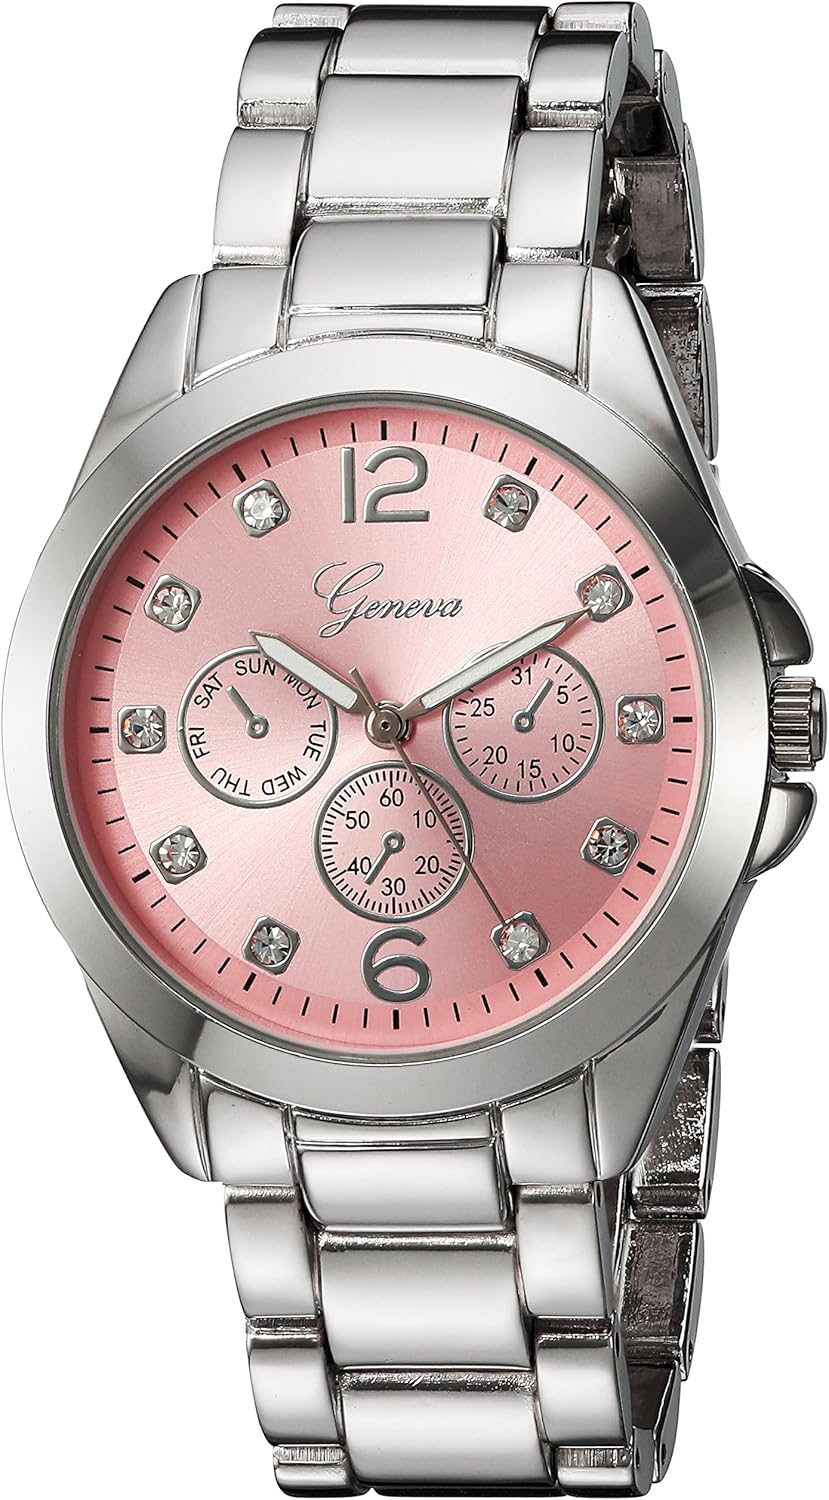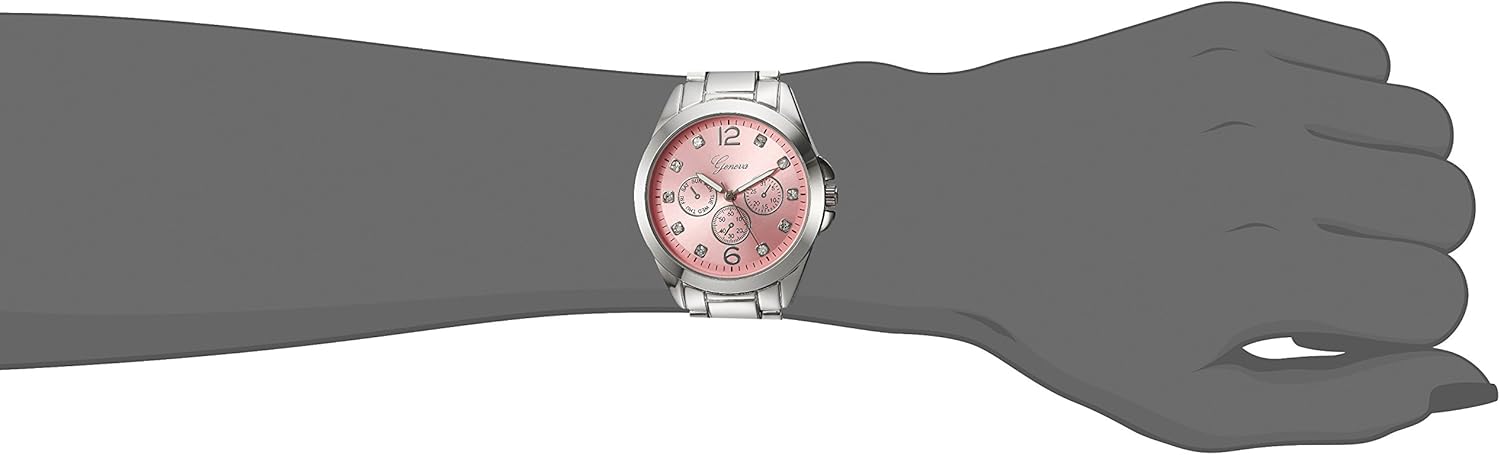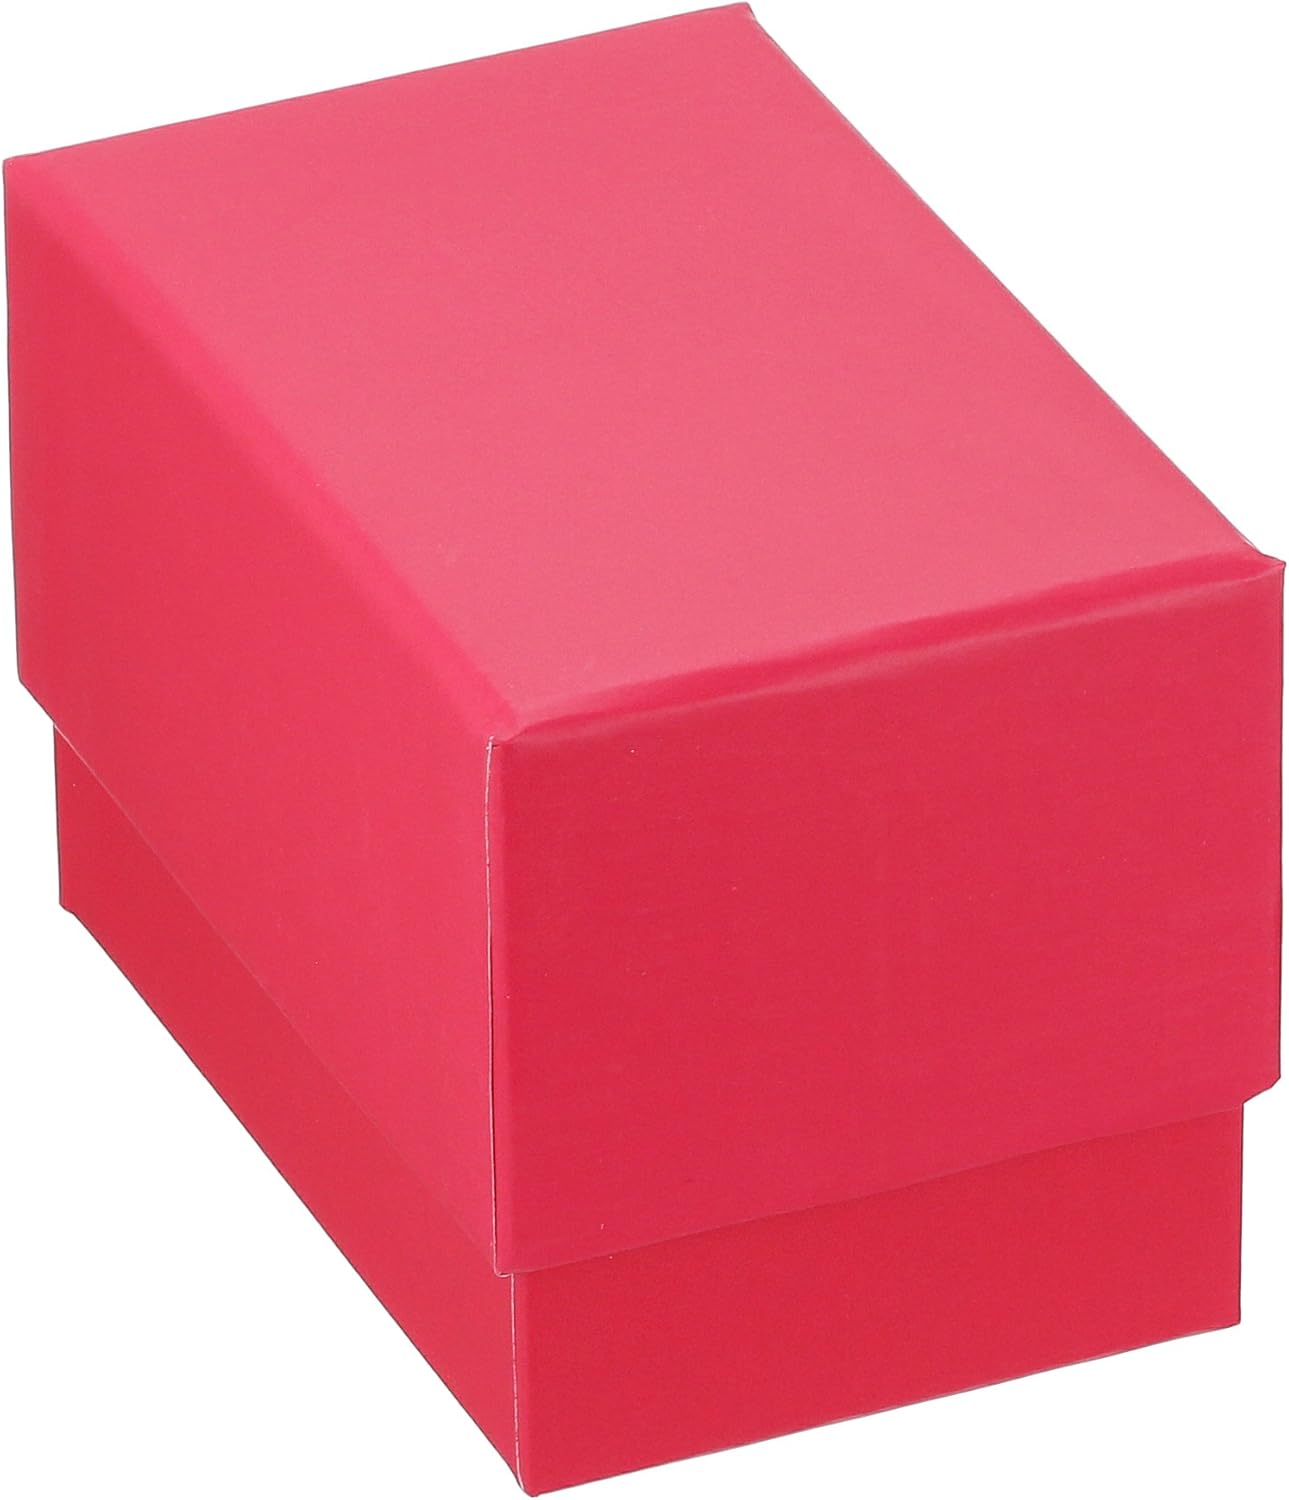
Geneva Women's GV/1009PKSB Crystal Accented Silver-Tone Bracelet Watch
Category: AMAZON FASHION
Scratch resistant mineral crystal and Japanese quartz movement
Features: Mineral crystal lens; light pink sunray dial with non-working decorative subdials; luminous silver-tone hands and crystal accented markers; black printed outer minute track | Silver-tone adjustable link bracelet; fold over clasp with double push-button safety | Japanese-quartz Movement | Case Diameter: 37mm | Not water resistant